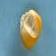
Maize quality: Good